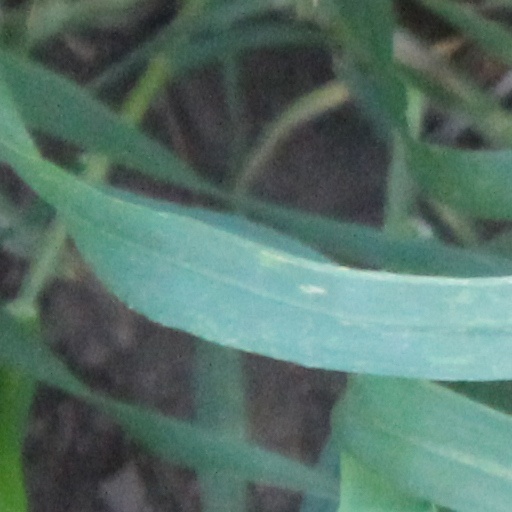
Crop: wheat